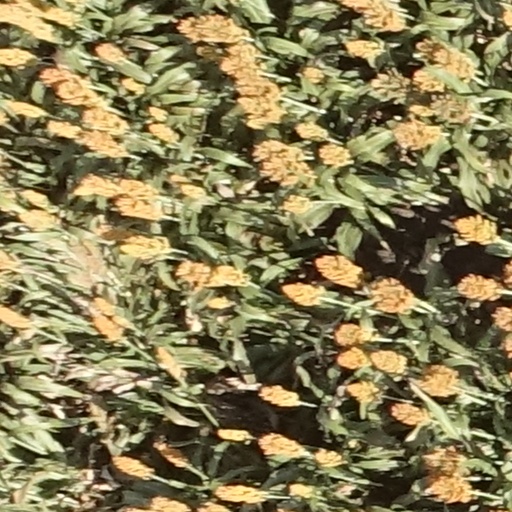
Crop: sorghum